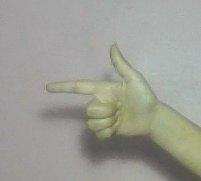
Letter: yaa